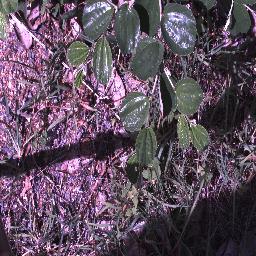
Label: chinee_apple